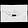
Label: Bag